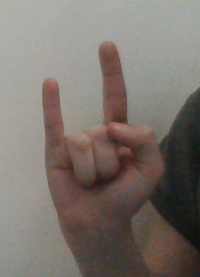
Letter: la